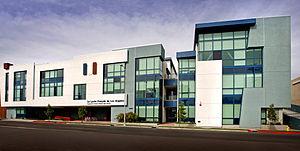
Lycée français de Los Angeles Raymond and Esther Kabbaz High School
Le lycée français de Los Angeles est un établissement privé bilingue indépendant, basé à Los Angeles. Il offre un enseignement des classes de maternelle aux classes de lycée.
L’Agence pour l’enseignement français à l’étranger est un établissement public français chargé du suivi et de l’animation du réseau des établissements d’enseignement français à l’étranger. En 2017, ce réseau, composé de 495 établissements scolaires homologués par le ministère de l’Éducation nationale, a accueilli 342 000 élèves, dont 36 % de Français, dans 137 pays. Elle a été créée en 1990 et est placée sous la tutelle du ministère de l’Europe et des Affaires étrangères.